James Mangold's unrealized projects

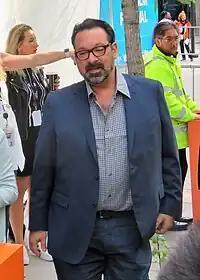
Mangold at the 2019 Toronto Film Festival

During his long career, American film director James Mangold has worked on a number of projects which never progressed beyond the pre-production stage under his direction. Some of these productions fell in development hell or were cancelled.